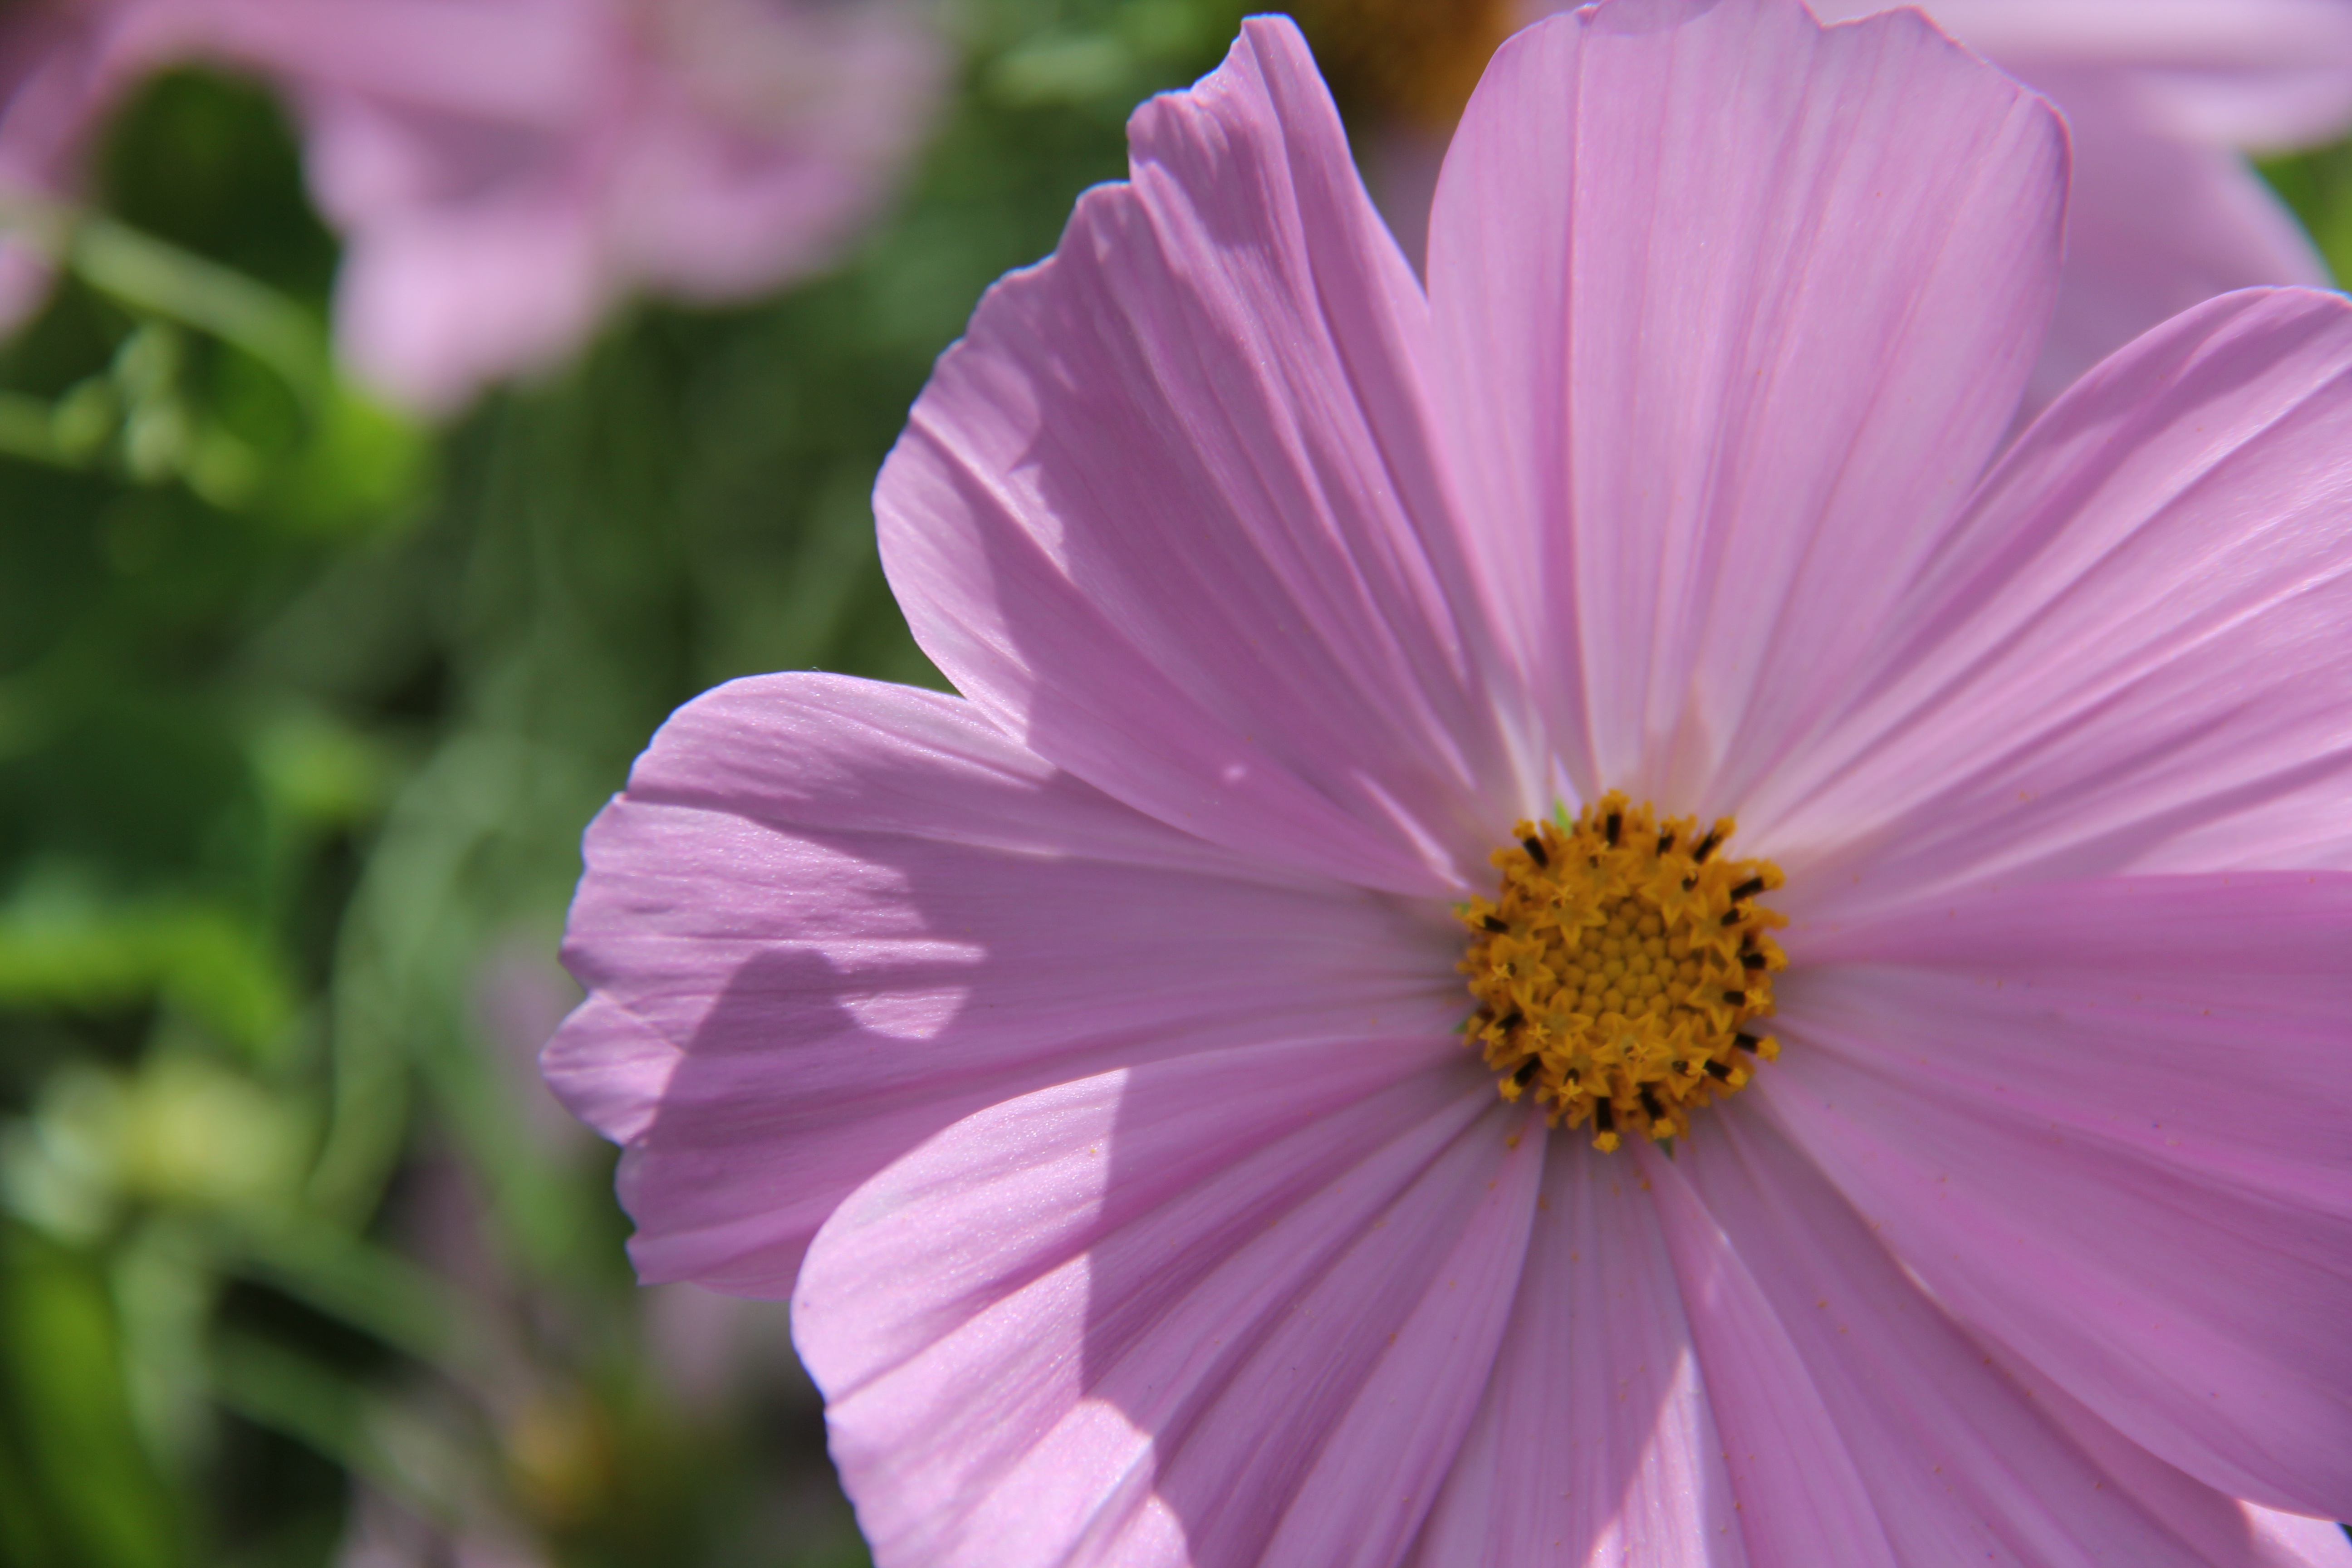
plant, cosmos, flower, petal, green, yellow, pink, flora, wildflower, sunny, macro photography, cosmea, flowering plant, daisy family, cosmos plant, annual plant, plant stem, land plant, garden cosmos